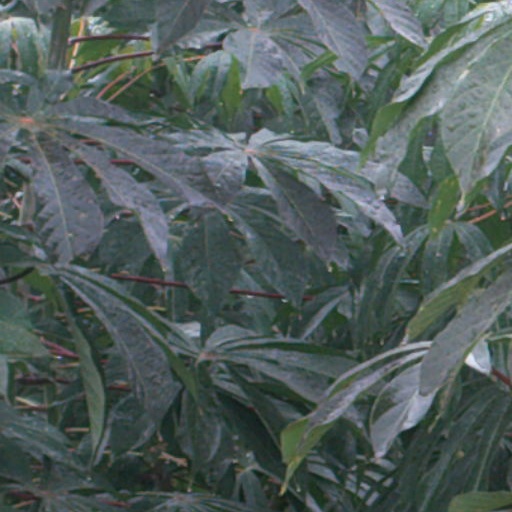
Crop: cassava